The End of the World (video)

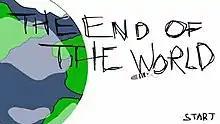

The End of the World (also known as End of Ze World) is a Flash animated viral video created by Jason Windsor of Albino Blacksheep in 2003. A copy of the animation uploaded by Albino Blacksheep to YouTube in 2008 had approximately 14 million views before being abandoned in favor of a higher-resolution version.